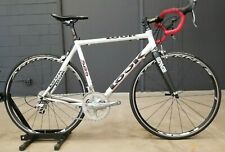
Vehicle type: Bikes